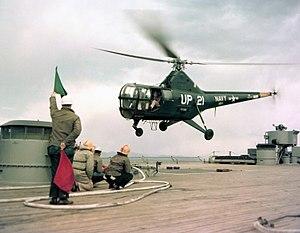
Le Sikorsky H-5 est un hélicoptère construit par la société américaine Sikorsky Aircraft Corporation. Il est aussi connu sous les noms de R-5, S-51, HO3S-1, ou Horse.